Benozzo Gozzoli

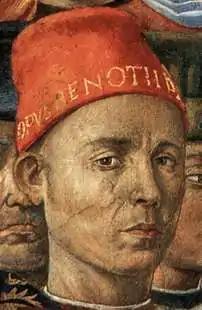
Self-portrait from fresco "Procession of the Magi"

Benozzo Gozzoli (born Benozzo di Lese; 4 October 1497) was an Italian Renaissance painter from Florence. A pupil of Fra Angelico, Gozzoli is best known for a series of murals in the Magi Chapel of the Palazzo Medici-Riccardi, depicting festive, vibrant processions with fine attention to detail and a pronounced International Gothic influence. The chapel's fresco cycle reveals a new Renaissance interest in nature with its realistic depiction of landscapes and vivid human portraits. Gozzoli is considered one of the most prolific fresco painters of his generation. While he was mainly active in Tuscany, he also worked in Umbria and Rome.